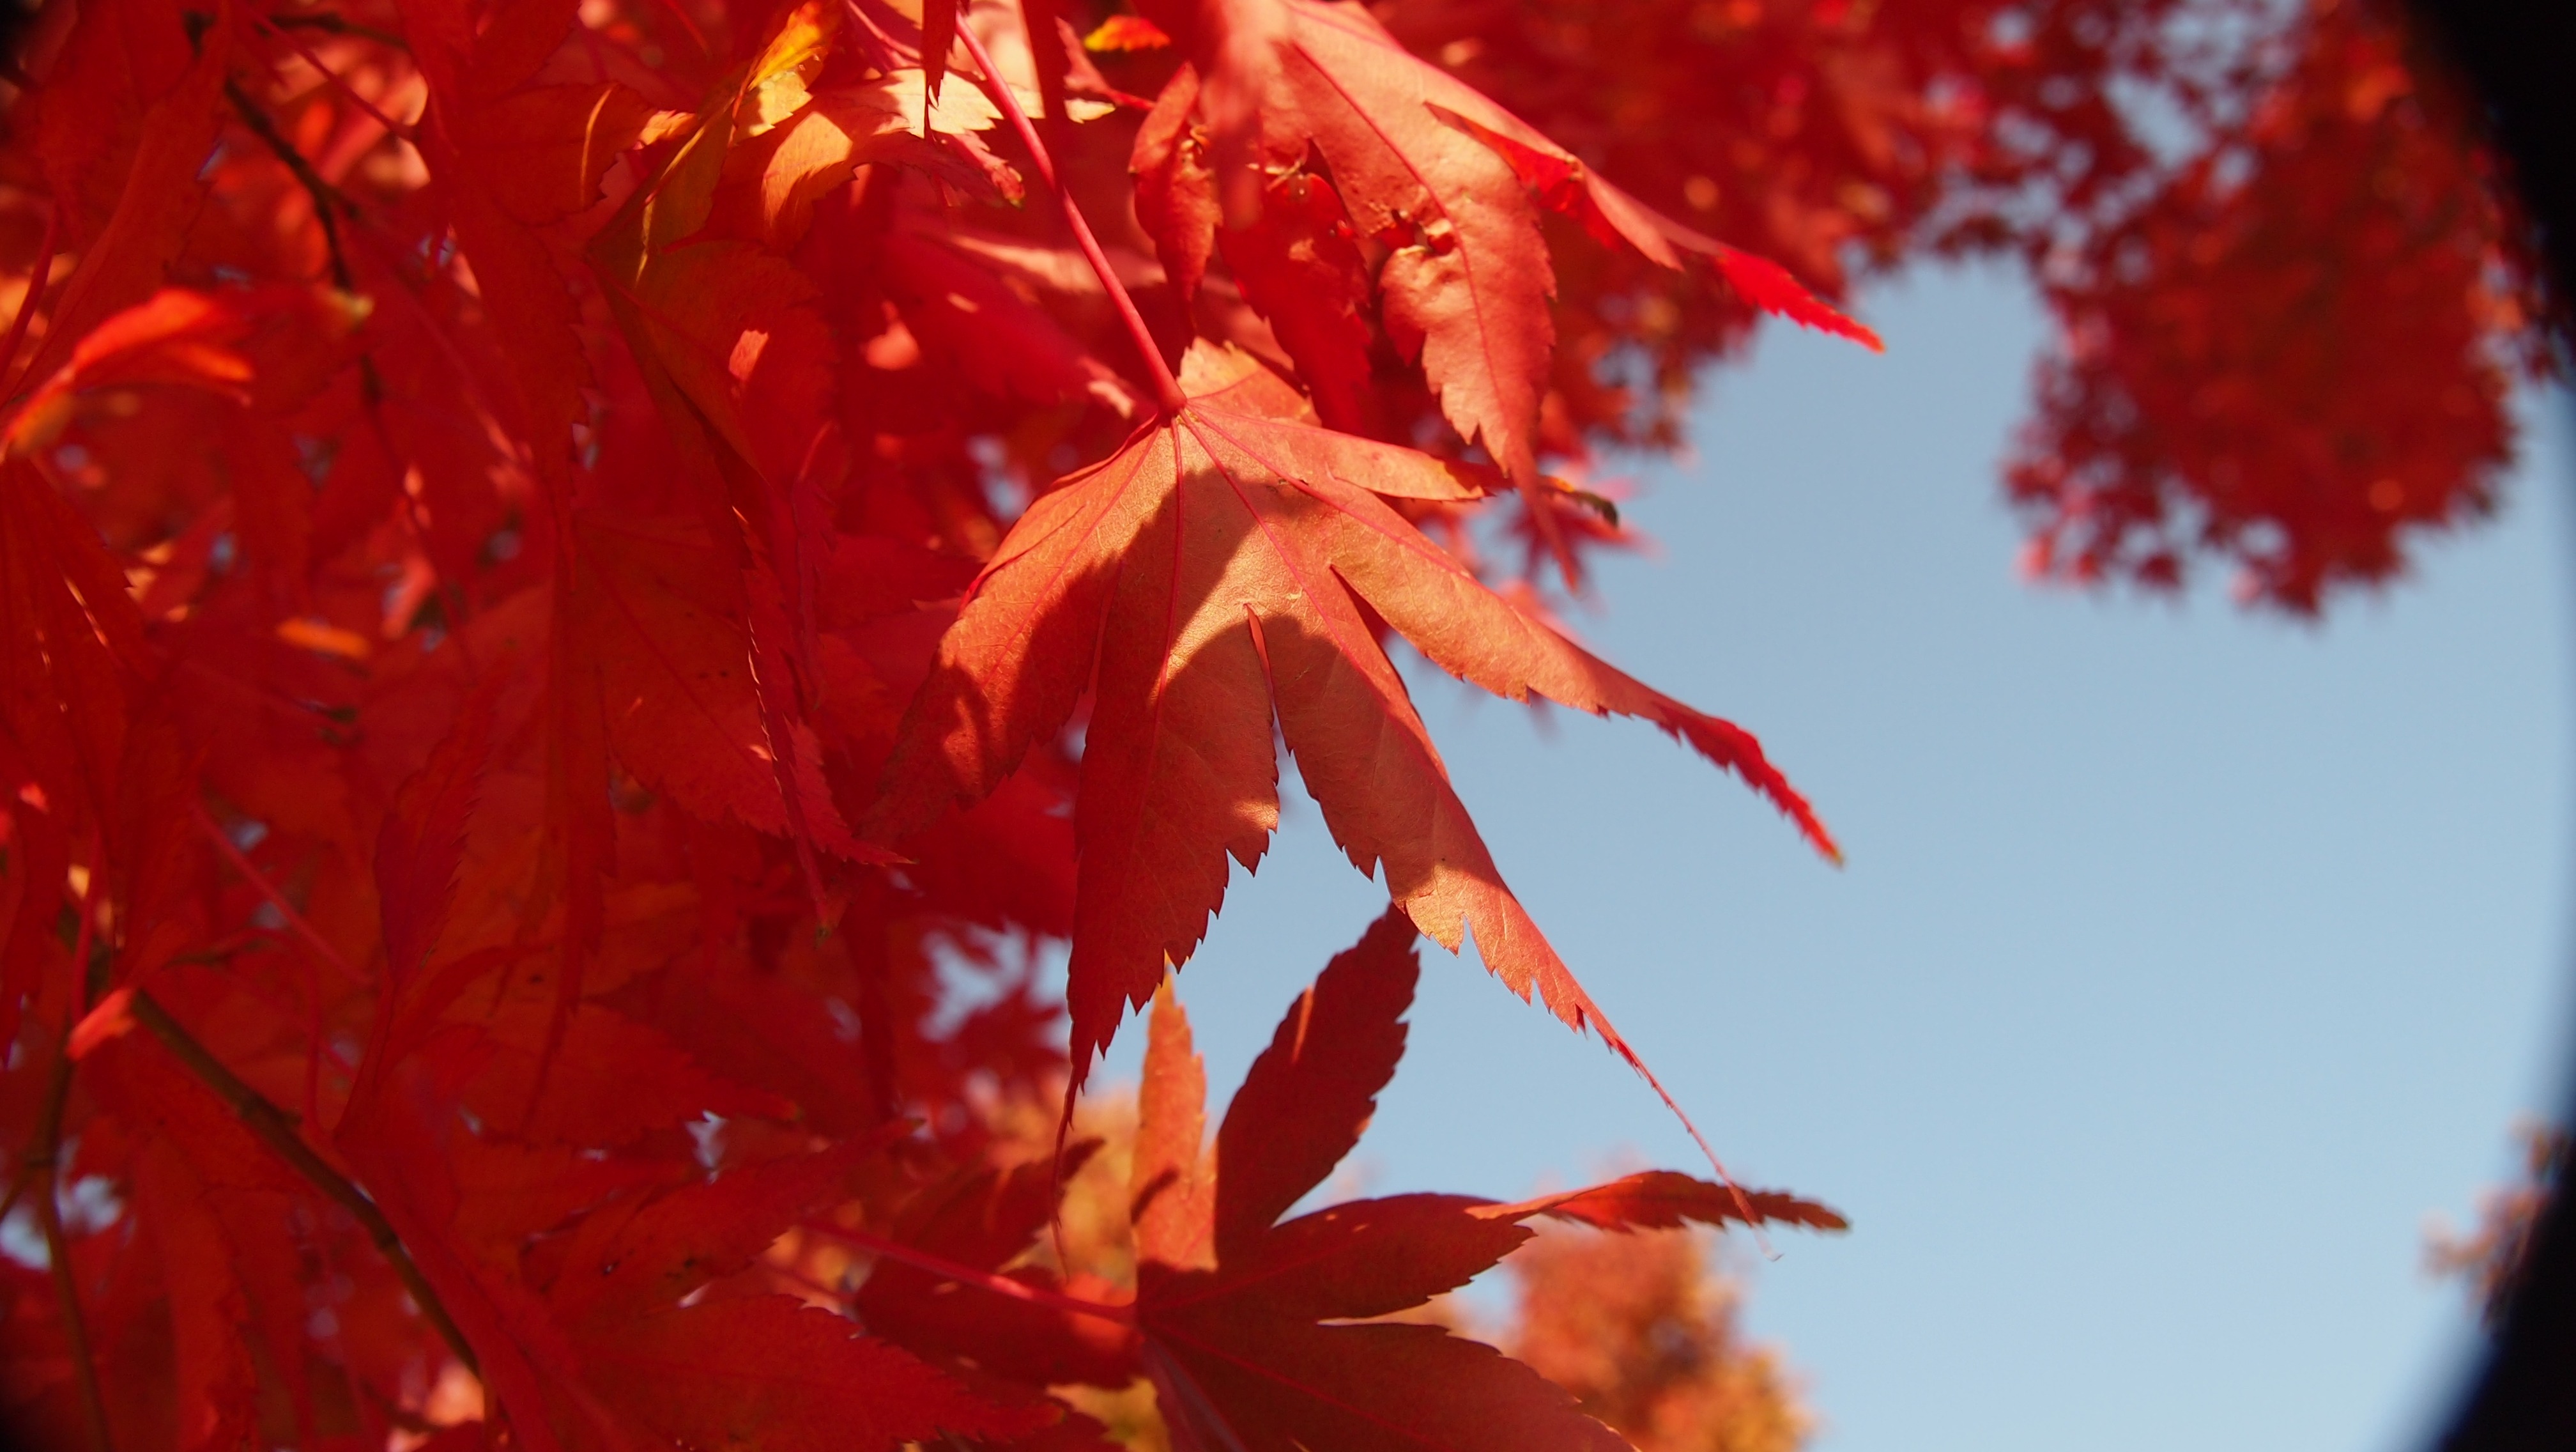
tree, branch, plant, wood, sunlight, leaf, flower, red, color, autumn, season, maple tree, maple leaf, autumn leaves, flowering plant, woody plant, land plant